Nigerian Railway Corporation

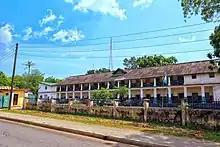
Nigerian Railway Yard Minna, Niger State

NRC went more than once into bankruptcy during the last 20 years. Lack of maintenance on infrastructure and rolling stock and a high number of employees the railway produced huge deficits, not taken over by the state. In 2005, after several re-organisations of the system passenger transport was reduced to four departures weekly from Lagos of which two went to Kano, one to Jos and one to Maiduguri; from Port Harcourt four trains every week ran to Kano (two weekly), one weekly to Jos and one to Maiduguri.